Pinta Art Show

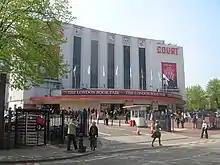
Earls Court Exhibition Centre, where Pinta London premiered in 2007.

Pinta New York takes place in New York City every year; its first exhibition occurred in 2007. The show coincides with Christie's and Sotheby's Latin American art auctions as well as several major exhibitions in museums and cultural institutions during the month of November. This art fair was the first to focus solely on Latin American artists to be held in New York City.